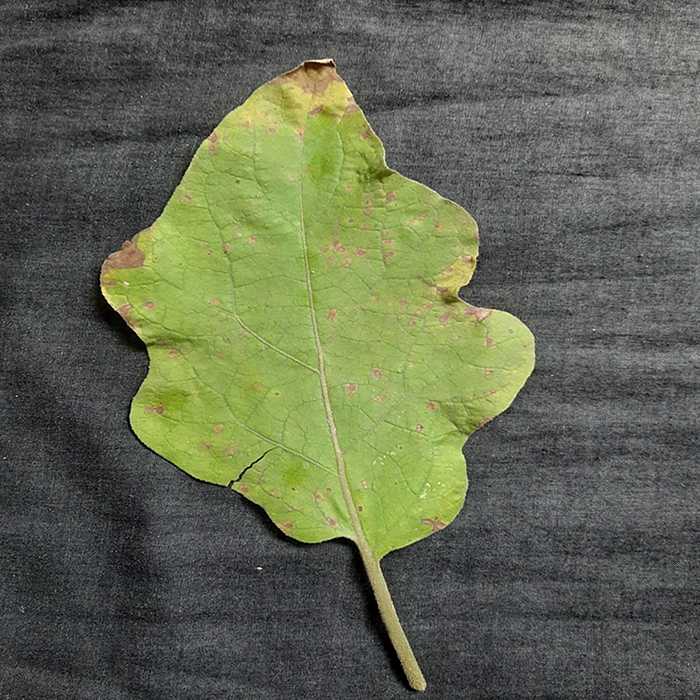
Plant: Eggplant
Label: Eggplant Cercopora leaf spot